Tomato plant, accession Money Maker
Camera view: bottom (45 deg); turntable rotation: 210 degrees
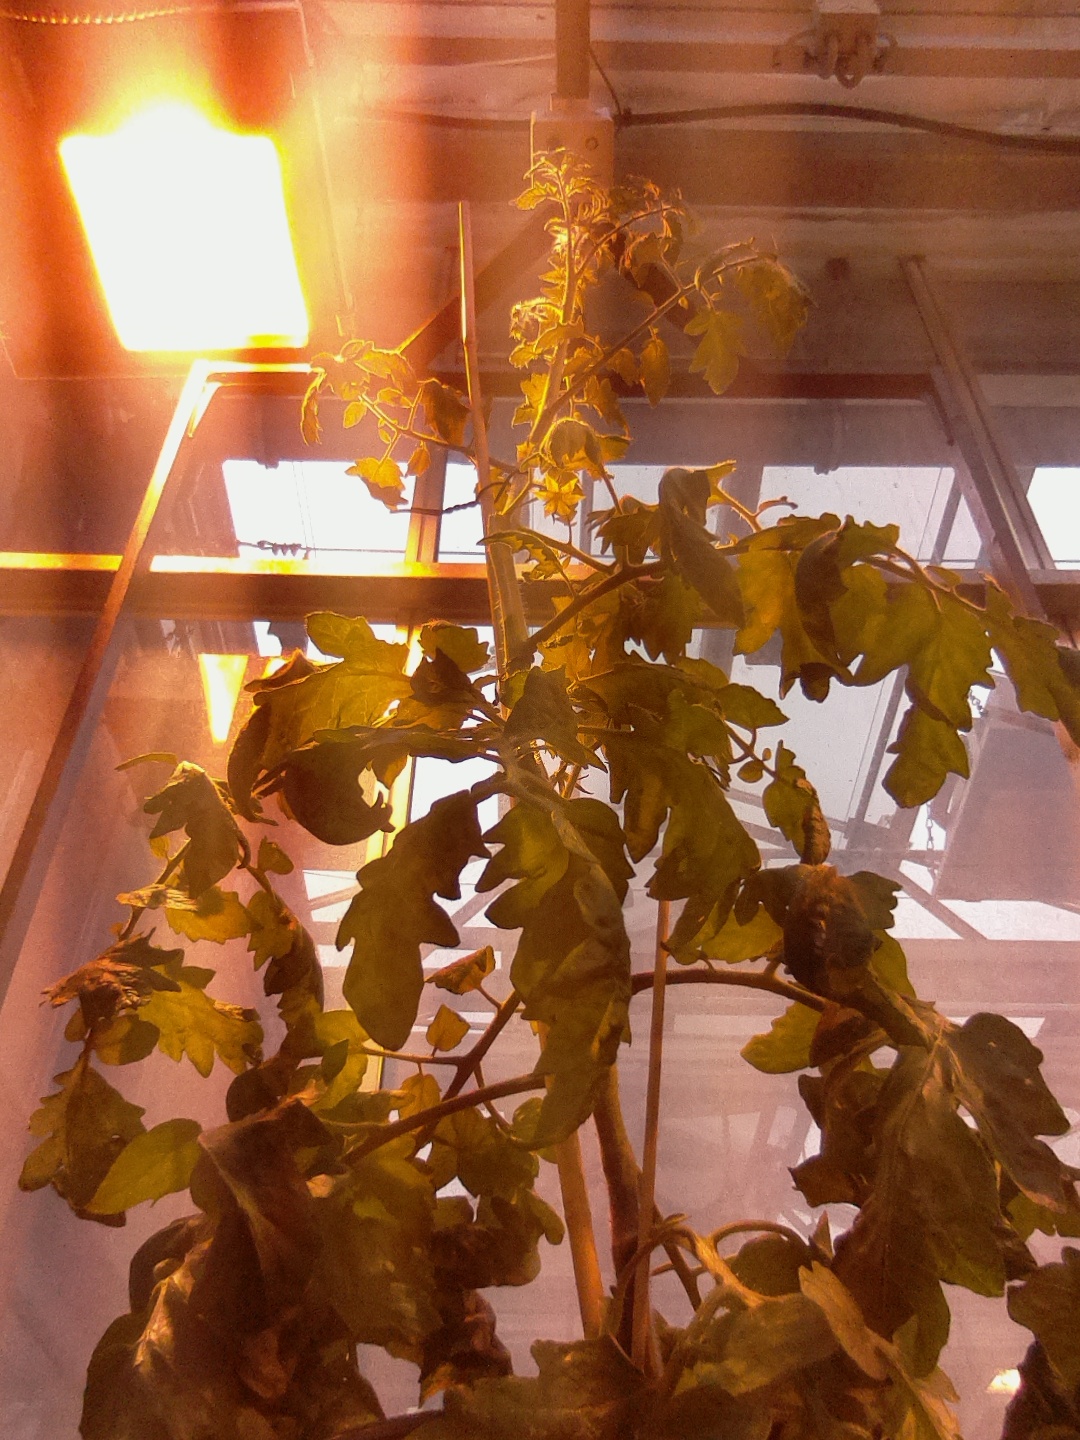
BBCH growth stage 67: Full flowering, 70%-80% of flowers open, more petals falling